Queensland National Party

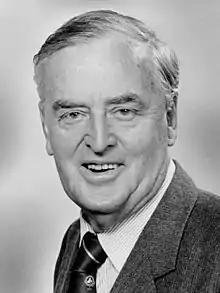
Joh Bjelke-Petersen was the longest-serving premier of Queensland, holding office from 1968 to 1987

Joh Bjelke-Petersen, the sitting deputy leader, was elected leader of the party. Over the next two decades he would dominate the party, government and state, as well as making multiple interventions into federal politics. In contrast to the Nicklin years, Bjelke-Petersen would also preside over a deterioration in relations between the two coalition parties. The first conflict came immediately. Liberal leader Gordon Chalk had been appointed as interim Premier immediately upon Pizzey's death, pending the Country Party choosing a new leader. However, Chalk argued to retain the post, even though the Liberals had seven fewer seats than the Country Party. Bjelke-Petersen threatened to break up the Coalition unless Chalk backed down, and prevailed.